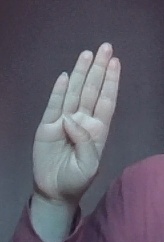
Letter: kaaf